Serpentinite

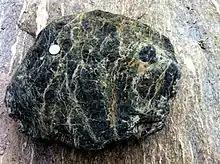
Serpentinite from the Maurienne valley, Savoie, French Alps

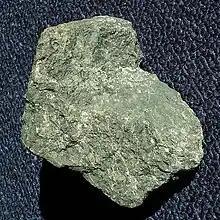
Sample of serpentinite from the Golden Gate National Recreation Area, California, United States

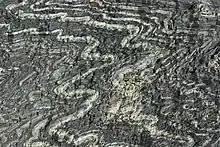
Tightly folded serpentinite from the Tux Alps, Austria. Closeup view about .

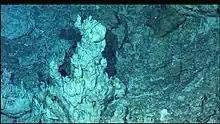
A white carbonate spire in the Lost City hydrothermal field

Serpentinite is a metamorphic rock composed predominantly of serpentine group minerals formed by serpentinization of mafic or ultramafic rocks. The ancient origin of the name is uncertain; it may be from the similarity of its texture or color to snake skin. Greek pharmacologist Dioscorides (AD 50) recommended this rock to prevent snakebite.